Maria Feodorovna (Dagmar of Denmark)

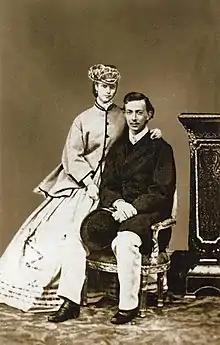
Princess Dagmar and her first fiancé Tsarevich Nicholas, 1864.

At the end of 1863, as the daughter and sister of the kings of Denmark and Greece and sister-in-law of the Prince of Wales, Dagmar was now considered one of Europe's most coveted princesses. She received a proposal from Crown Prince Umberto of Italy, but was reluctant to marry him because she found him unattractive. Her mother was also reluctant to support such a marriage as she saw a greater status in the prospect of Dagmar marrying into the Russian imperial family. Due to the rise of Slavophile ideology in the Russian Empire, Alexander II of Russia searched for a bride for the heir apparent, Nicholas Alexandrovich, Tsesarevich of Russia, in countries other than the German states that had traditionally provided consorts for the tsars. Princess Dagmar was one of the candidates, and as early as 1860 the emperor had made his first inquiries about a possible engagement. There were also already family ties between the two families, as Dagmar's uncle had been married to the emperor's sister.